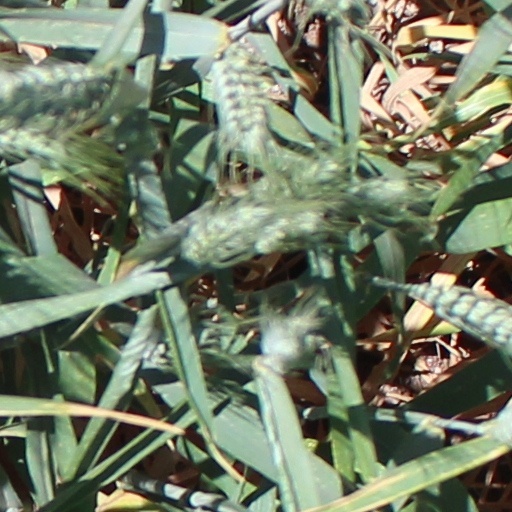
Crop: wheat